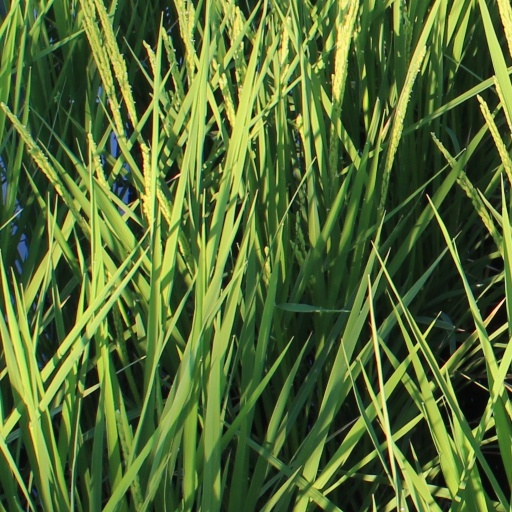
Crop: rice